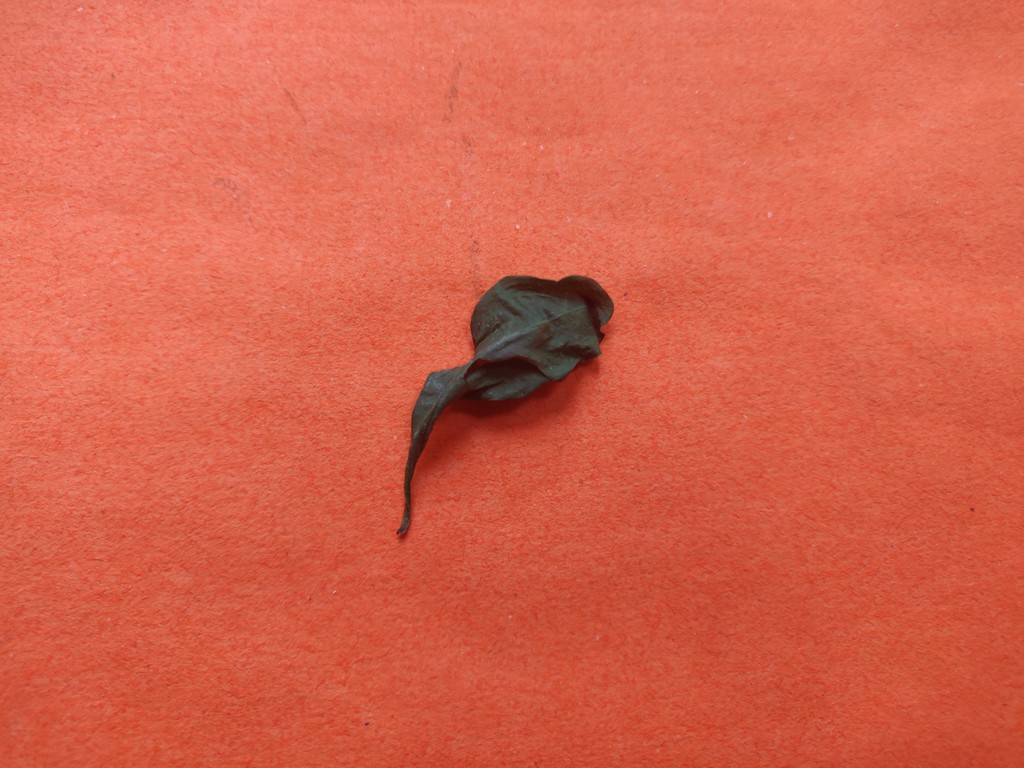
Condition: Dried
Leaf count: single
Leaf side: unknown